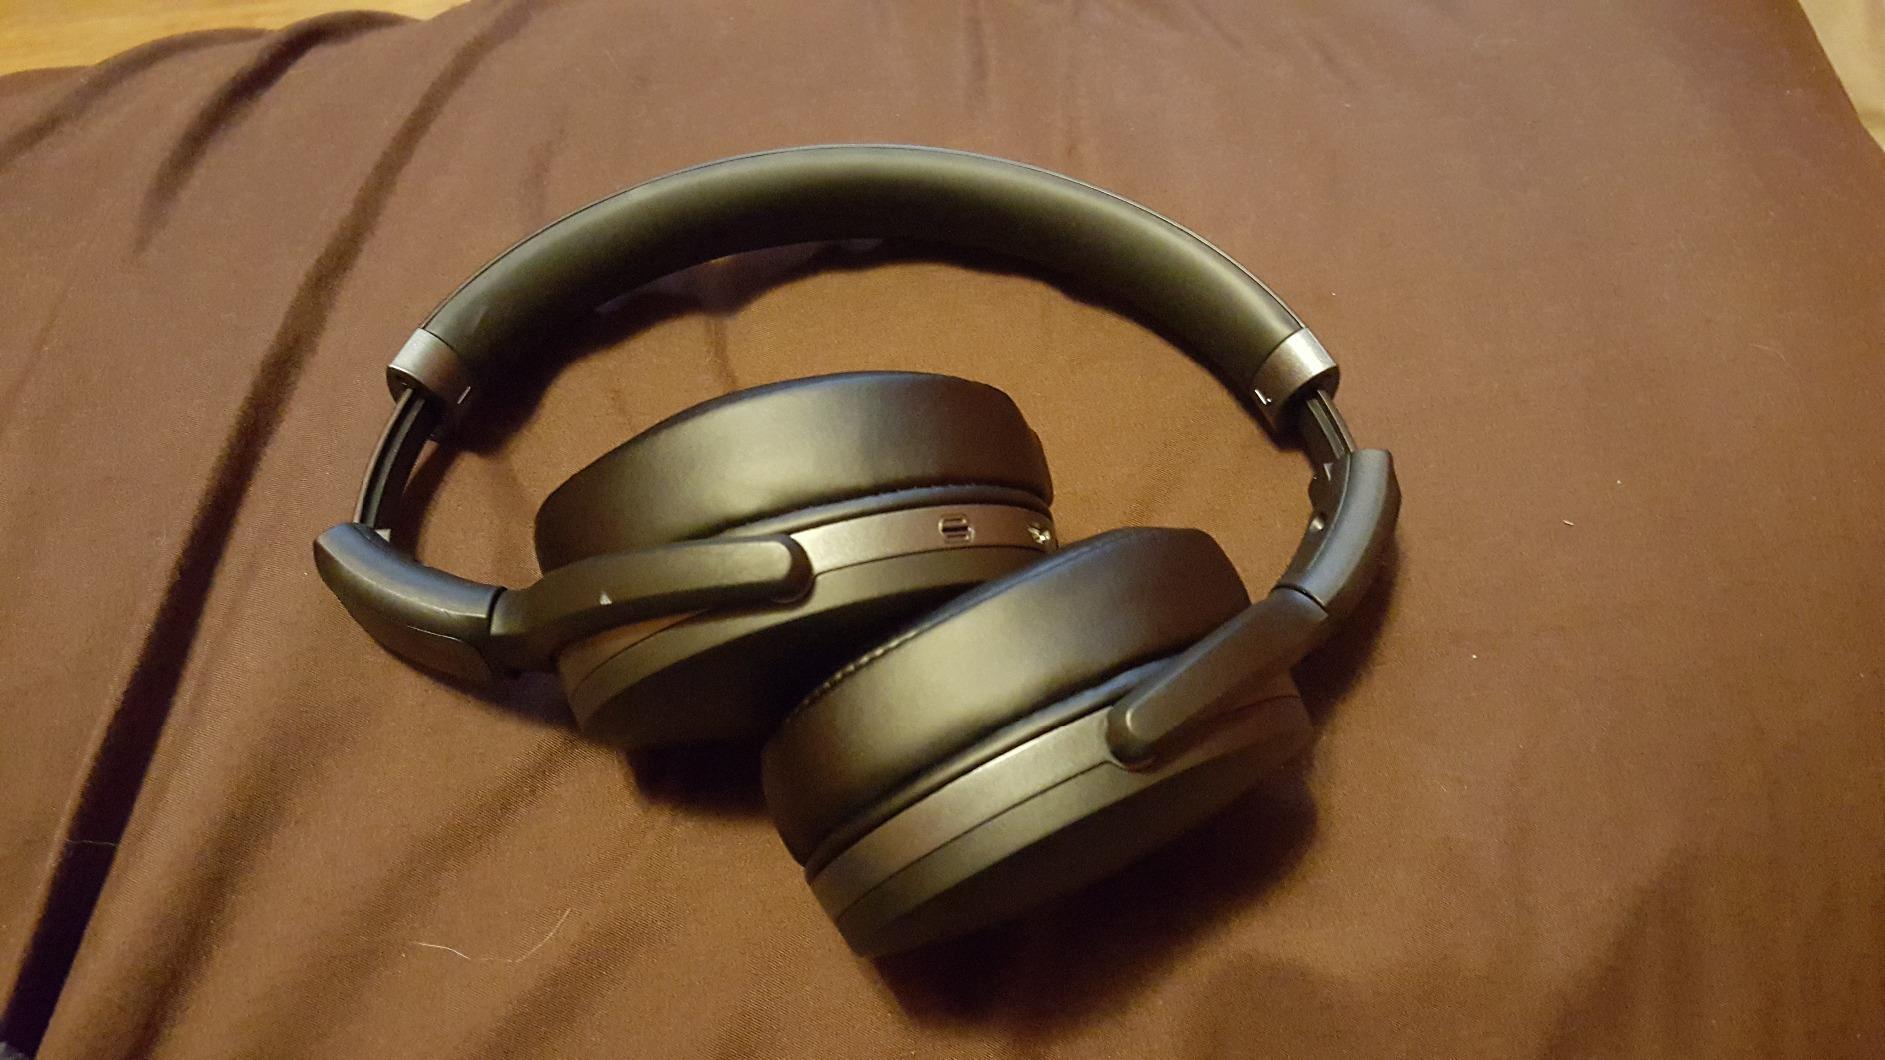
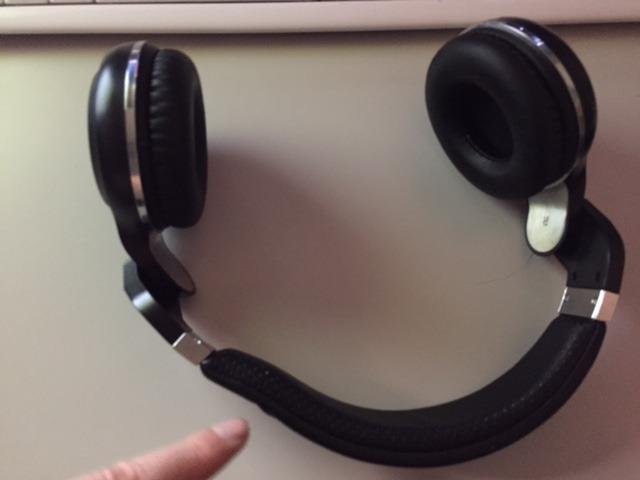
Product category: headphones
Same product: no